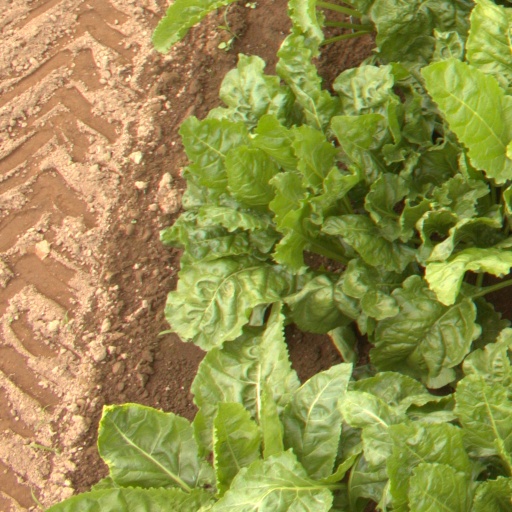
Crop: sugar beet